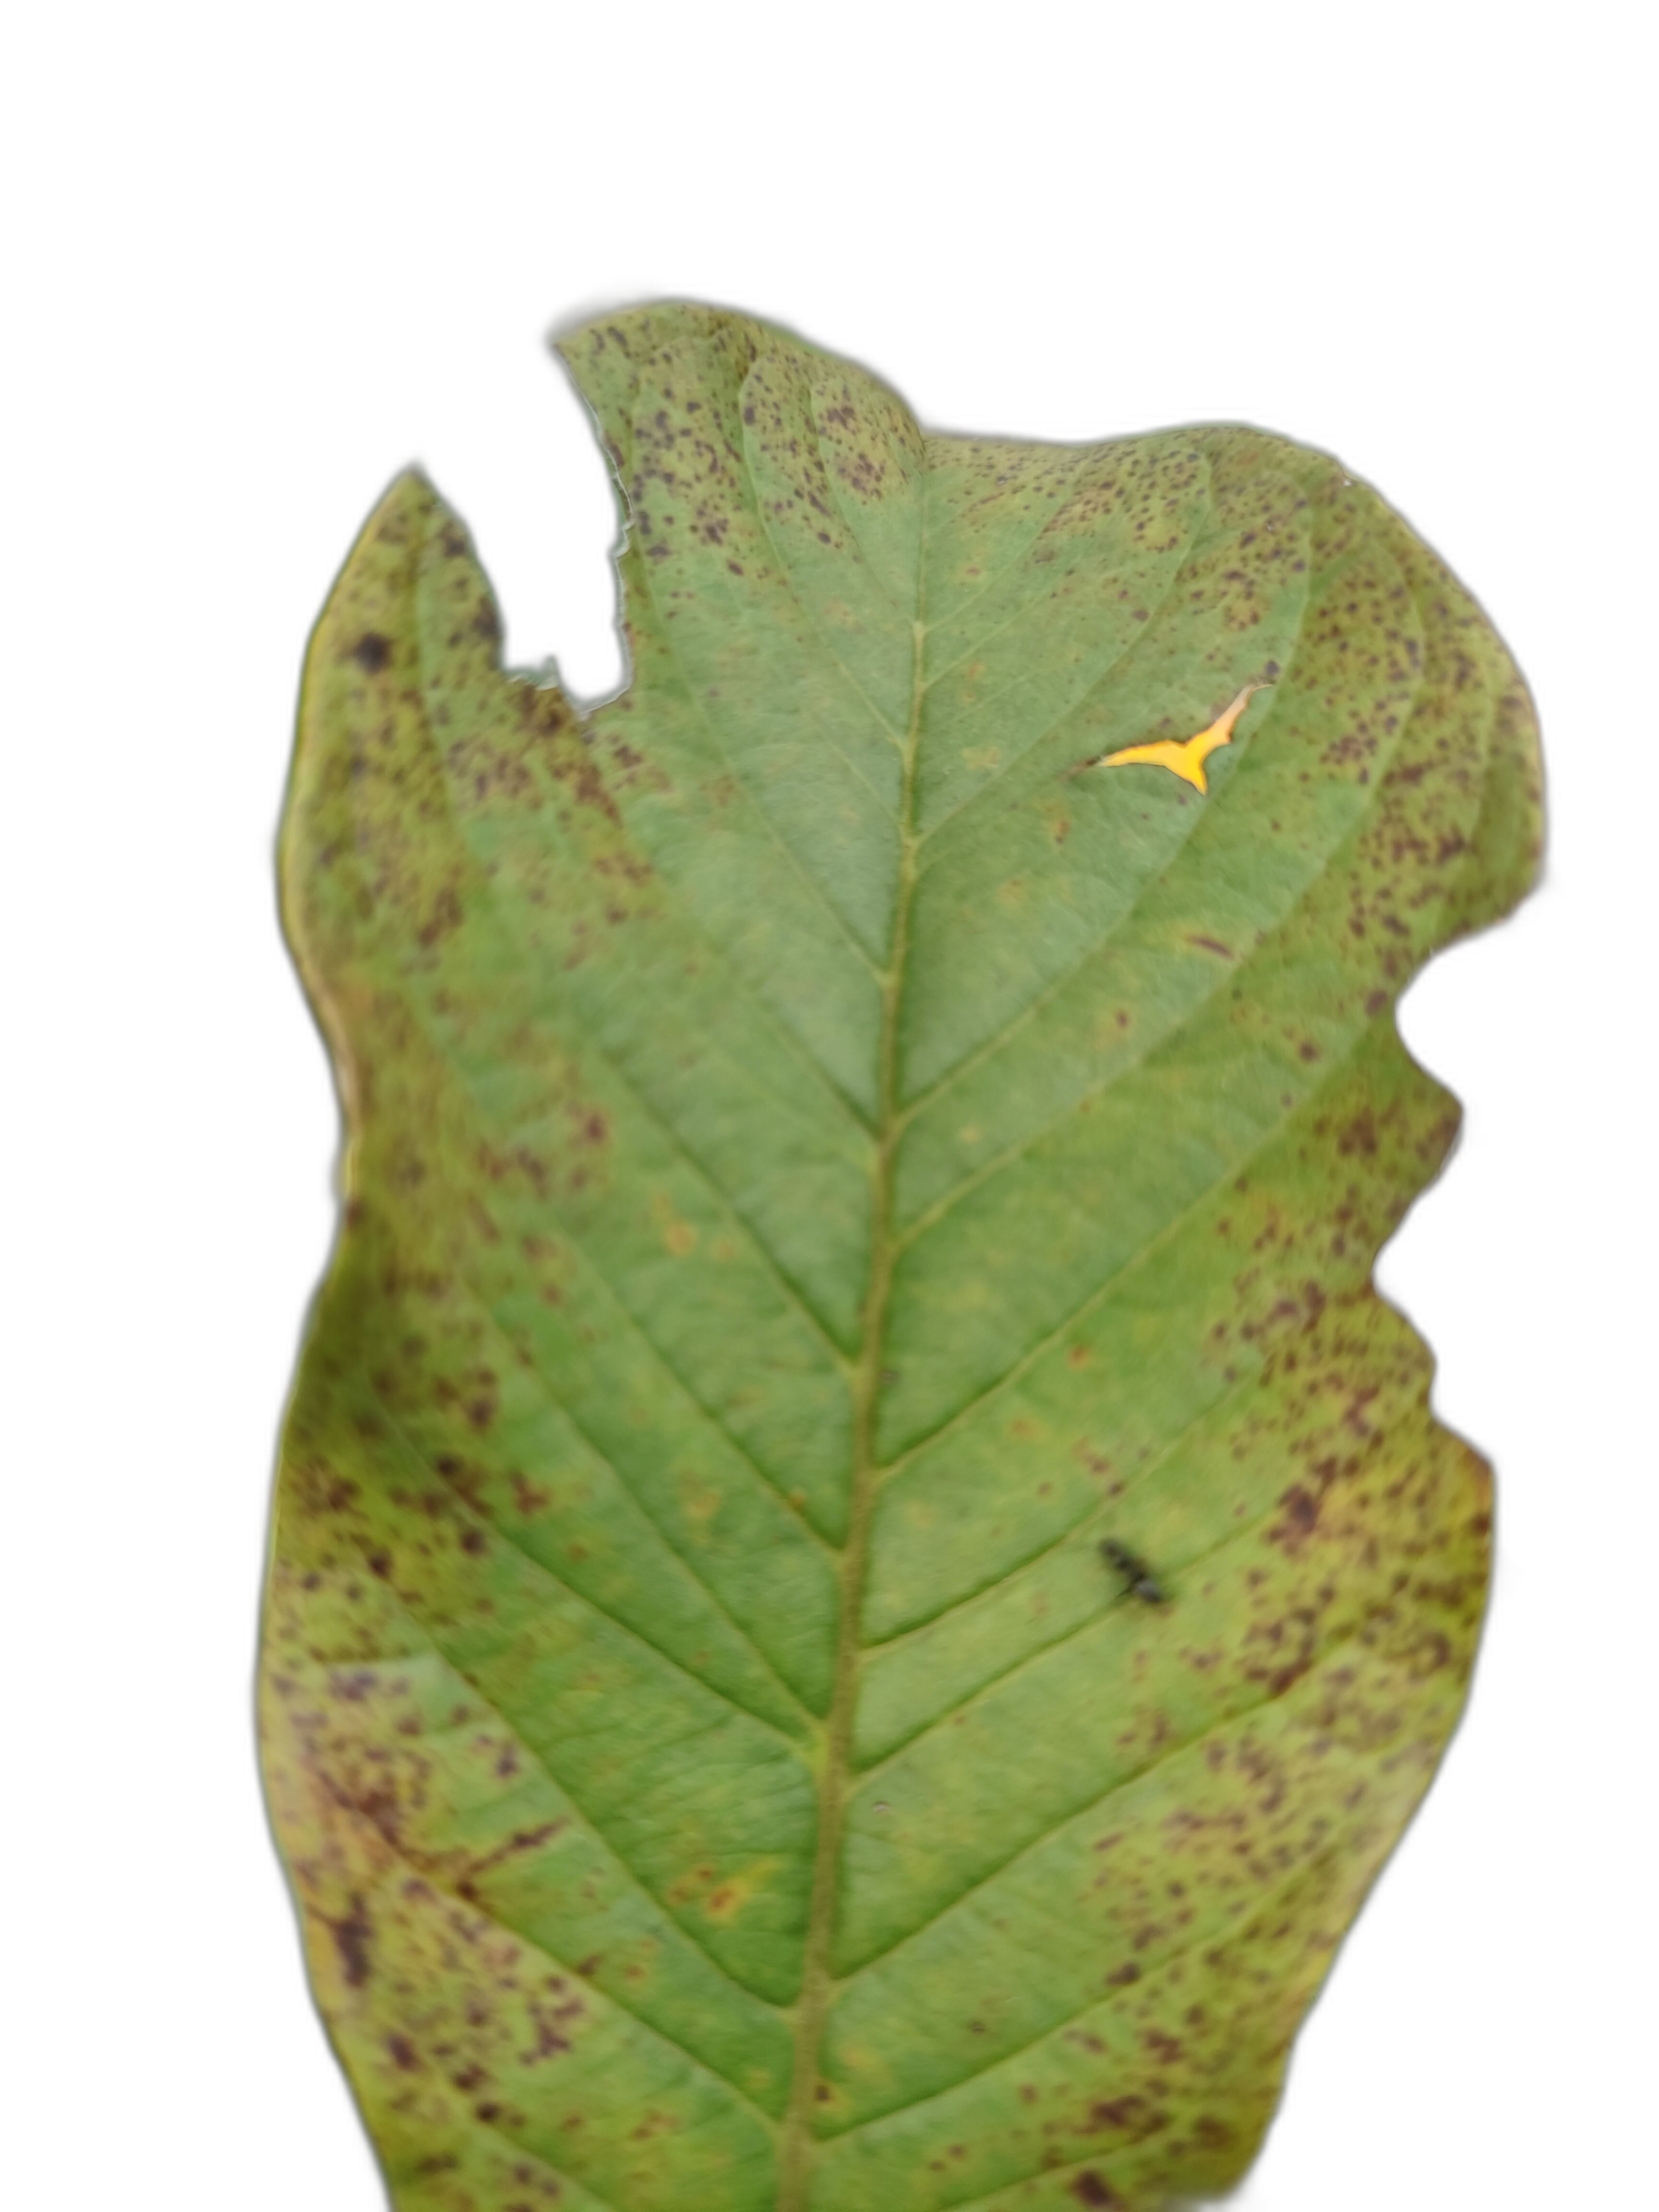
Plant part: leaf
Disease: Rust